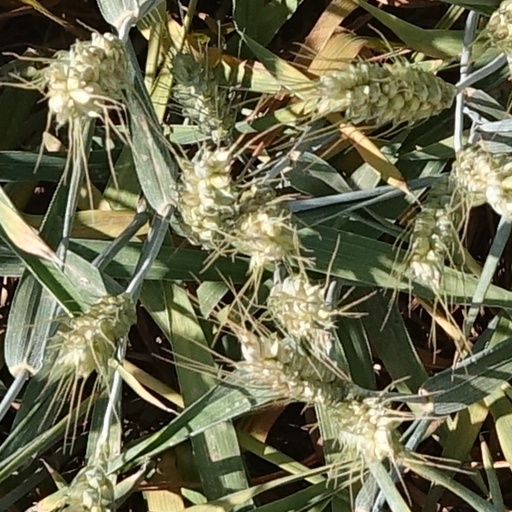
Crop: wheat